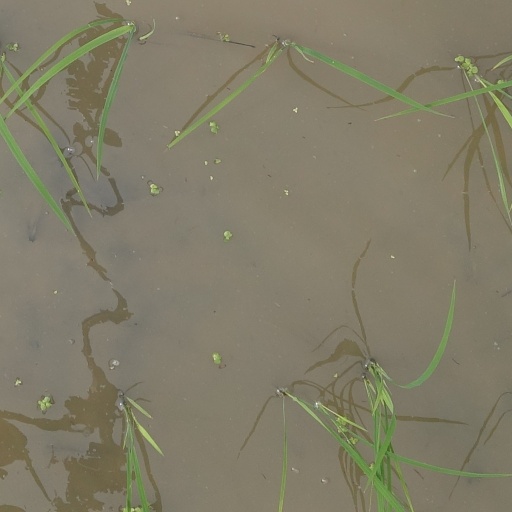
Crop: rice